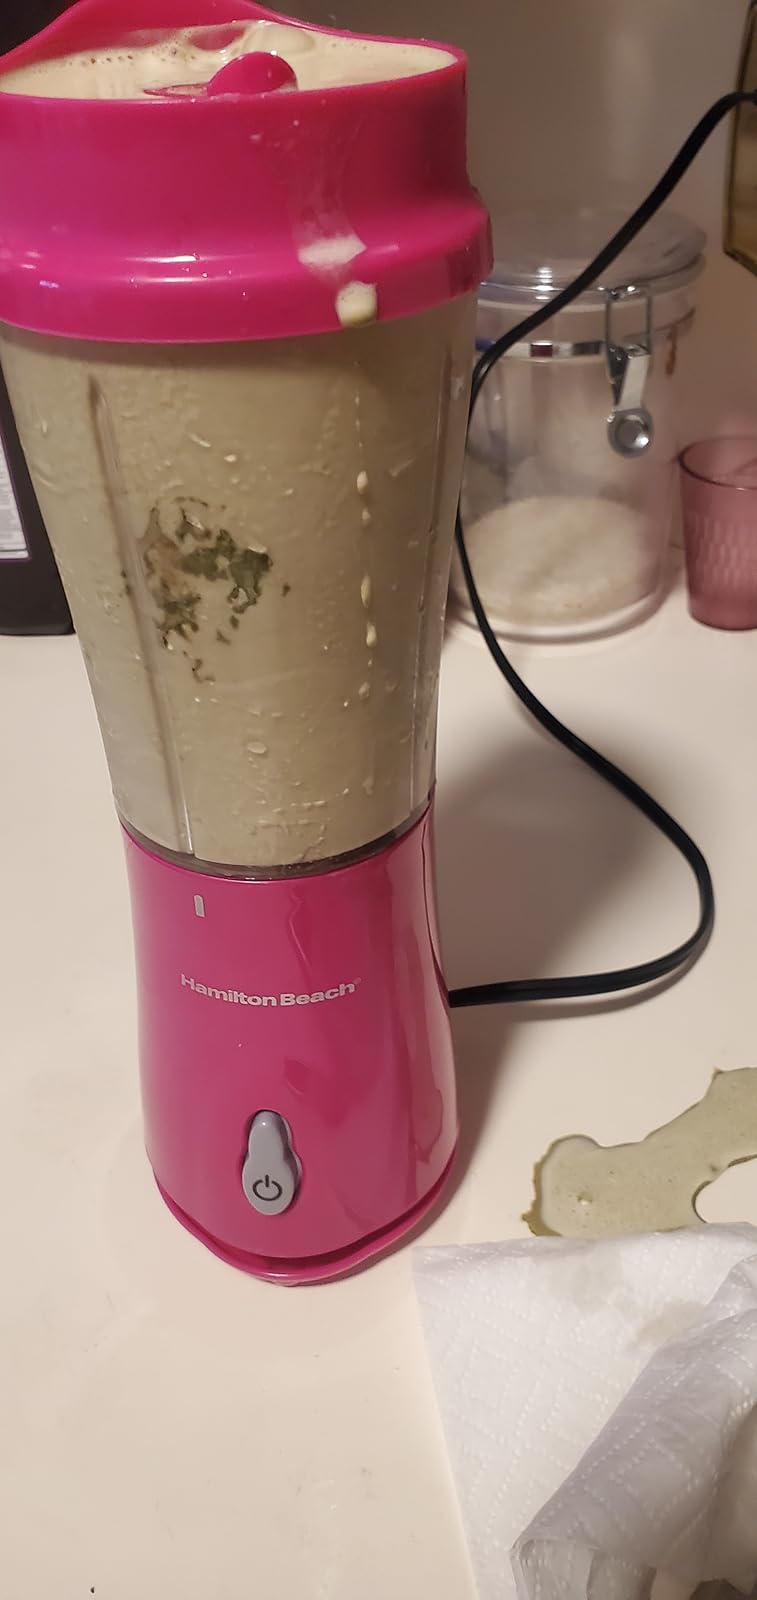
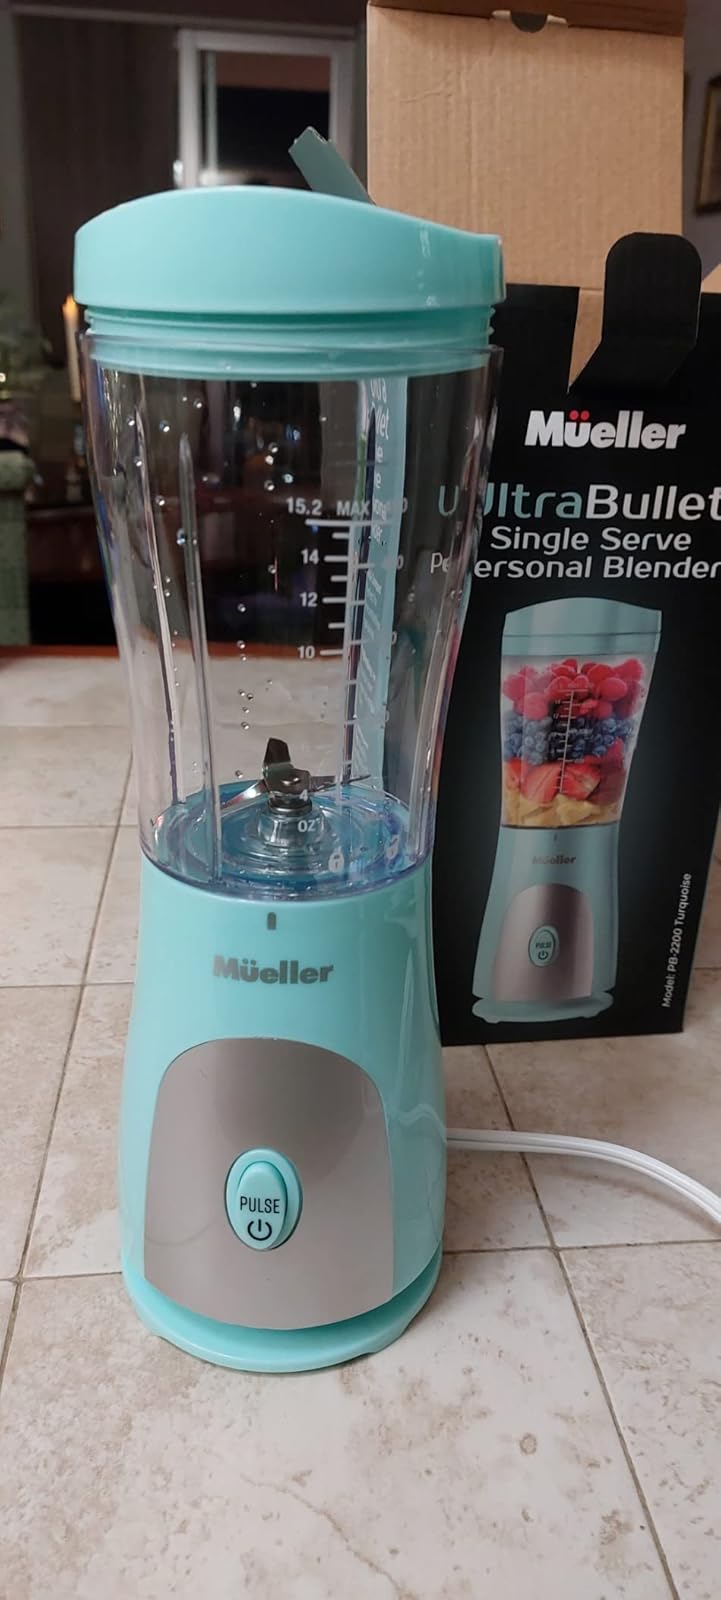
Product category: items_blender
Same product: no